Francisco Lameyer

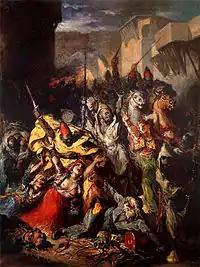
"Assault of the Moors"

In 1841, he entered the Real Academia de Bellas Artes de San Fernando, where he studied with José de Madrazo, met his son, Luis and, through him, became friends of the entire Madrazo family. Two years later, prompted by a need to support his family and possibly inspired by the love for ships he felt while growing up in a major port, he joined the Spanish Navy as an administrative official.